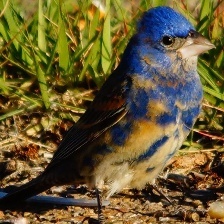
Species: BLUE GROSBEAK
Scientific name: PASSERINA CAERULEA